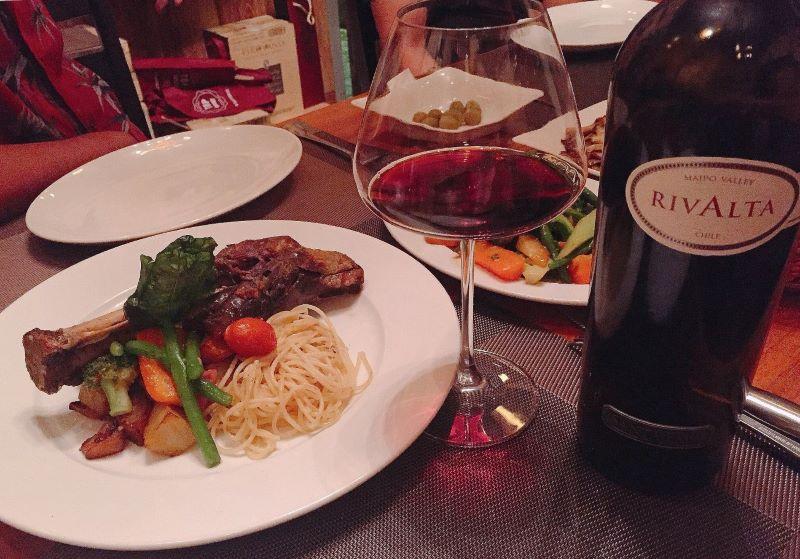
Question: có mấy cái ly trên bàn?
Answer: có một cái ly trên bàn